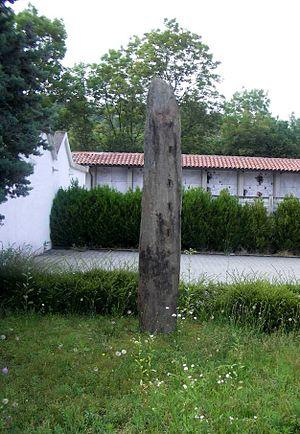
Le val Chauselle, ou Valchiusella, val Chiusella en italien, est un territoire d’environ 25 kilomètres de long et d’une superficie de 143 km², situé dans la ville métropolitaine de Turin et, plus précisément dans le Canavais, qui est traversé par le torrent Chiusella affluent de la Stura di Lanzo.